Tōyō-Katsutadai Station

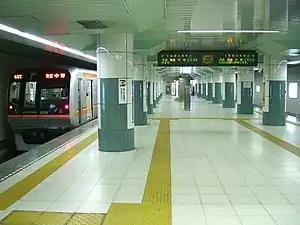
Tōyō-Katsutadai platform

is a passenger railway station in the city of Yachiyo, Chiba, Japan, operated by the third sector railway operator Tōyō Rapid Railway.